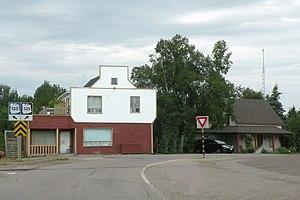
Vue du centre de Trudel, dans la paroisse de Paquetville, au Nouveau-Brunswick.
Trudel est un hameau de la paroisse de Paquetville, située dans le comté de Gloucester, au nord-est du Nouveau-Brunswick.
Édith Branch Pinet [edit bɹæntʃ pinɛt], dite Garde Pinet, dite Mémère Pinet à la fin de sa vie, C.M., est une fermière, une marchande et une infirmière canadienne, surtout connue pour sa pratique de sage-femme.
Le Village historique acadien est situé à Bertrand, près de Caraquet, au nord-est du Nouveau-Brunswick.